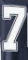
Number: 7